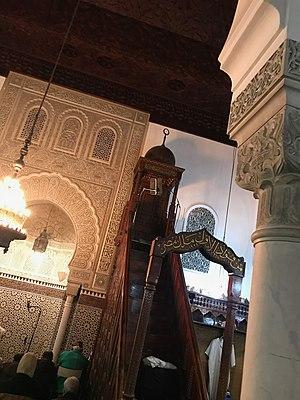
Minbar de la Grande Mosquée de Paris, 3 mai 2018.
La grande mosquée de Paris est une mosquée française construite dans le style hispano-mauresque avec un minaret de 33 mètres. Elle est située 6, rue Georges-Desplas dans le quartier du Jardin-des-Plantes du 5ᵉ arrondissement de Paris. La mosquée, inaugurée le 15 juillet 1926, a été fondée par Kaddour Benghabrit. Elle a une place symbolique importante pour la visibilité de l'islam et des musulmans en France. Elle est la plus ancienne mosquée de France métropolitaine.